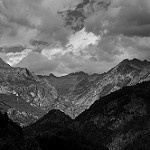
Label: B & W